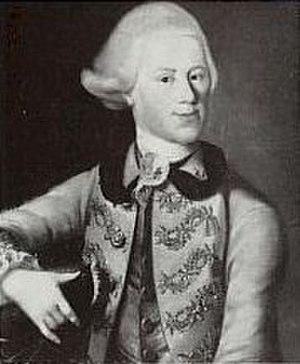
Le château de Stomersee est un château construit à partir de 1835-1843 dans la région de Vidzeme au nord de la Lettonie. Son premier propriétaire était Johann Gottlieb von Wolff et le château appartient à ses descendants.